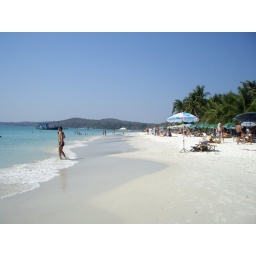
Sai Kaew beach has the whitest sand of anywhere I've been in Thailand and is the busiest beach on the island.